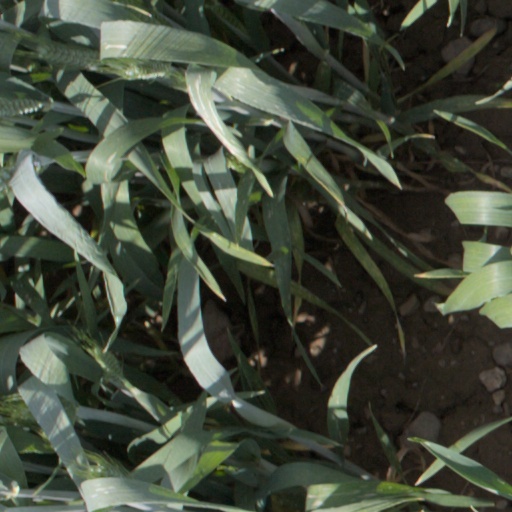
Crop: wheat